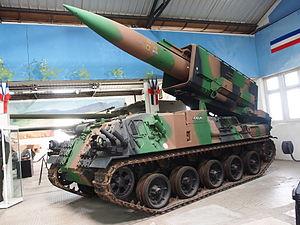
L'histoire du programme nucléaire militaire de la France relate le cheminement qui a conduit la France à développer un programme nucléaire militaire après la seconde guerre mondiale. La mise en place de la Force de dissuasion nucléaire française repose sur un programme d'essais nucléaires français qui débute le 13 février 1960 et prend fin le 27 janvier 1996.